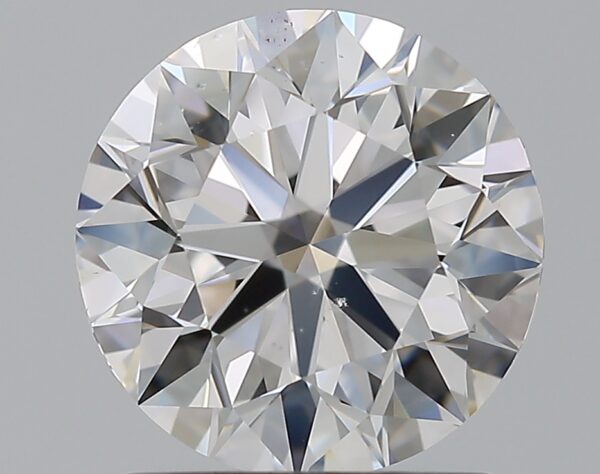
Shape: round
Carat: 1.5
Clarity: VS2
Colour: D
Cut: EX
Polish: EX
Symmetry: EX
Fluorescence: N
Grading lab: GIA
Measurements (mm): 7.26 x 7.31 x 4.57